Yazdin

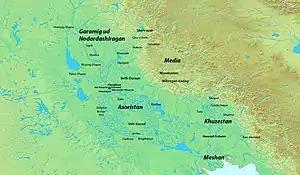
Map of the southwestern part of the Sasanian Empire.

Yazdin was a native of Kirkuk in the Garamig ud Nodardashiragan province; he belonged to a high-class Iranian family which practiced Zoroastrianism. He was the son a certain Mihryar, and had a brother named Dadgushnasp. Yazdin's mother was the daughter of the governor ("marzban") of Nisibis. When Yazdin grew up, he was sent to a Zoroastrian school, which he, however, disliked and fled from. He shortly arrived to his foster parents who received him warmly. He was later found by his father, who, after having beaten him, sent him back to the school. Yazdin fled once again, and was in the end allowed to stay with his foster parents, while his brother Dadgushnasp would go to school instead. Yazdin visited the church several times with his foster parents, but in the end fled from them and got baptized.